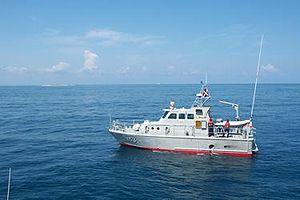
La Marine de guerre dominicaine est la marine militaire de la République dominicaine. C'est l'une des composantes des forces armées dominicaines, avec l'armée de terre et l'armée de l'air.